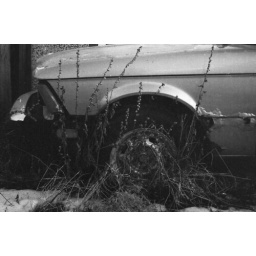
Some recent car finds here in Calgary[colour image, negative scanned as black &amp;amp; white]